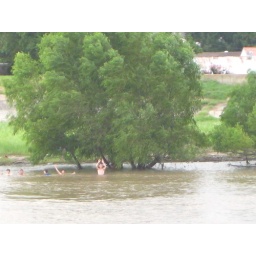
little boys cooling down in the river